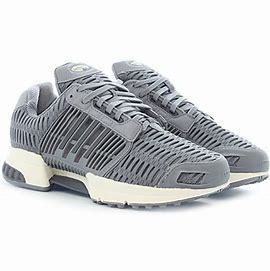
Brand: Adidas
Model: Climacool 1